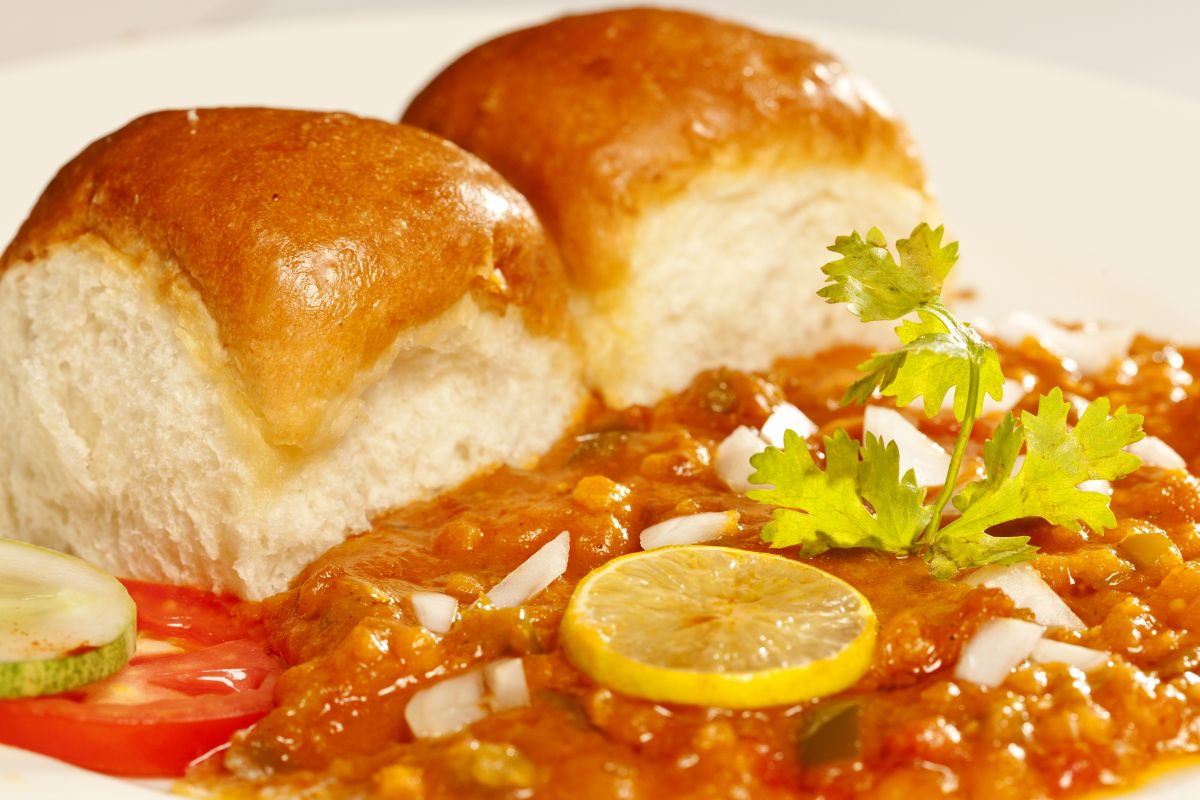
Dish: pav_bhaji